Wandsworth Road railway station

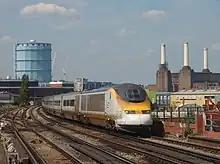
Before November 2007, when Eurostar trains were transferred from Waterloo to St Pancras, they passed by Wandsworth Road

The station opened on 1 March 1863, on the London, Chatham and Dover Railway (LCDR) original double-track low-level route from Victoria via Stewarts Lane, which was opened between Victoria and Herne Hill, on 25 August 1862. The LCDR constructed a triple-track high-level route between Battersea Pier Junction and Brixton, part of which opened between Factory Junction, (100 metres north of Wandsworth Road station) and Brixton on 1 May 1866, together with three additional platforms at Wandsworth Road. Therefore, from May 1866 until April 1916, this station had five platforms. In 1879 the LCDR was running the following services that stopped at Wandsworth Road: